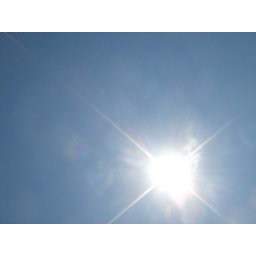
My vacation to our beach house on Oak Island in North Carolina.